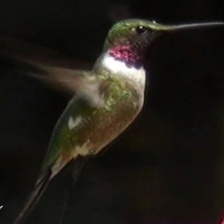
Species: AMETHYST WOODSTAR
Scientific name: CALLIPHLOX AMETHYSTINA
ImageNet parent category: hummingbird